Mirko Kos

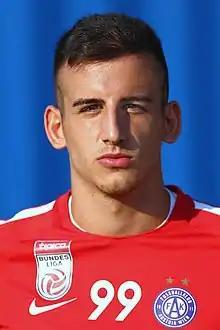
Kos in 2018

Mirko Kos (born 12 April 1997) is an Austrian professional footballer who plays as a goalkeeper for Austria Wien.